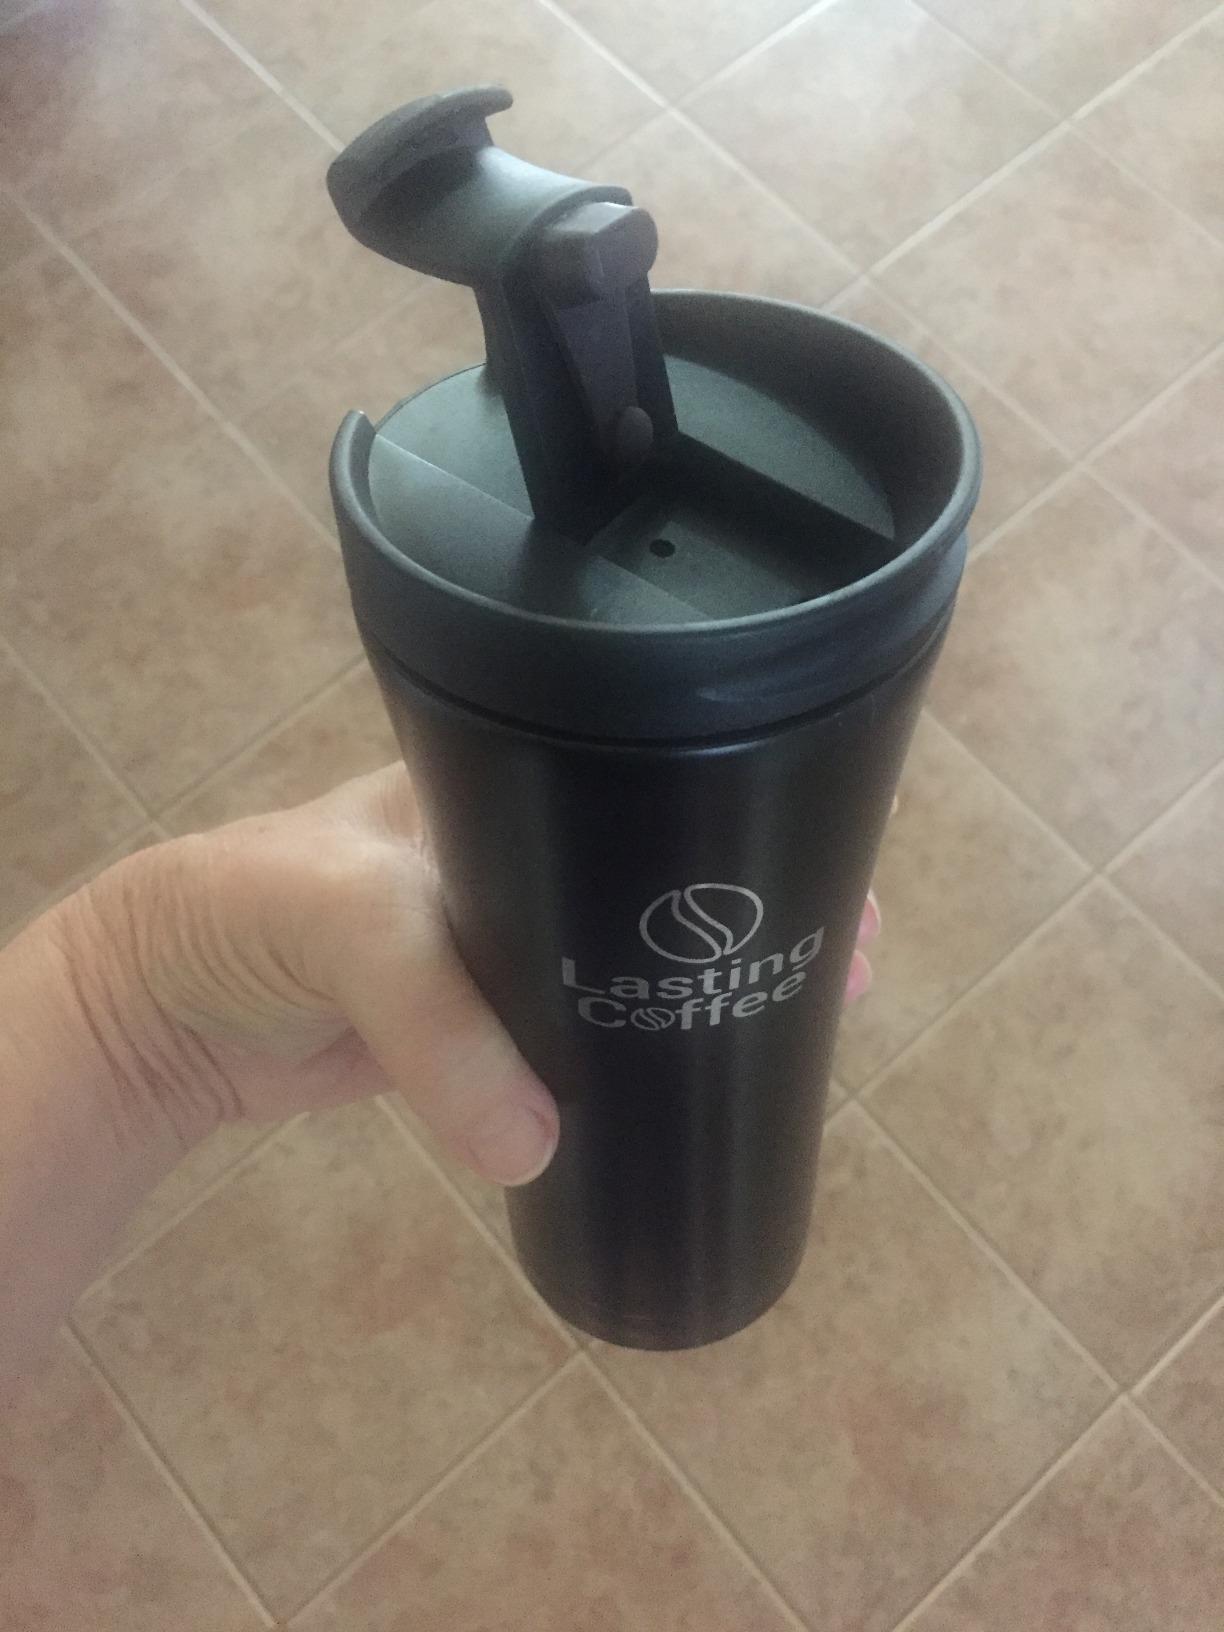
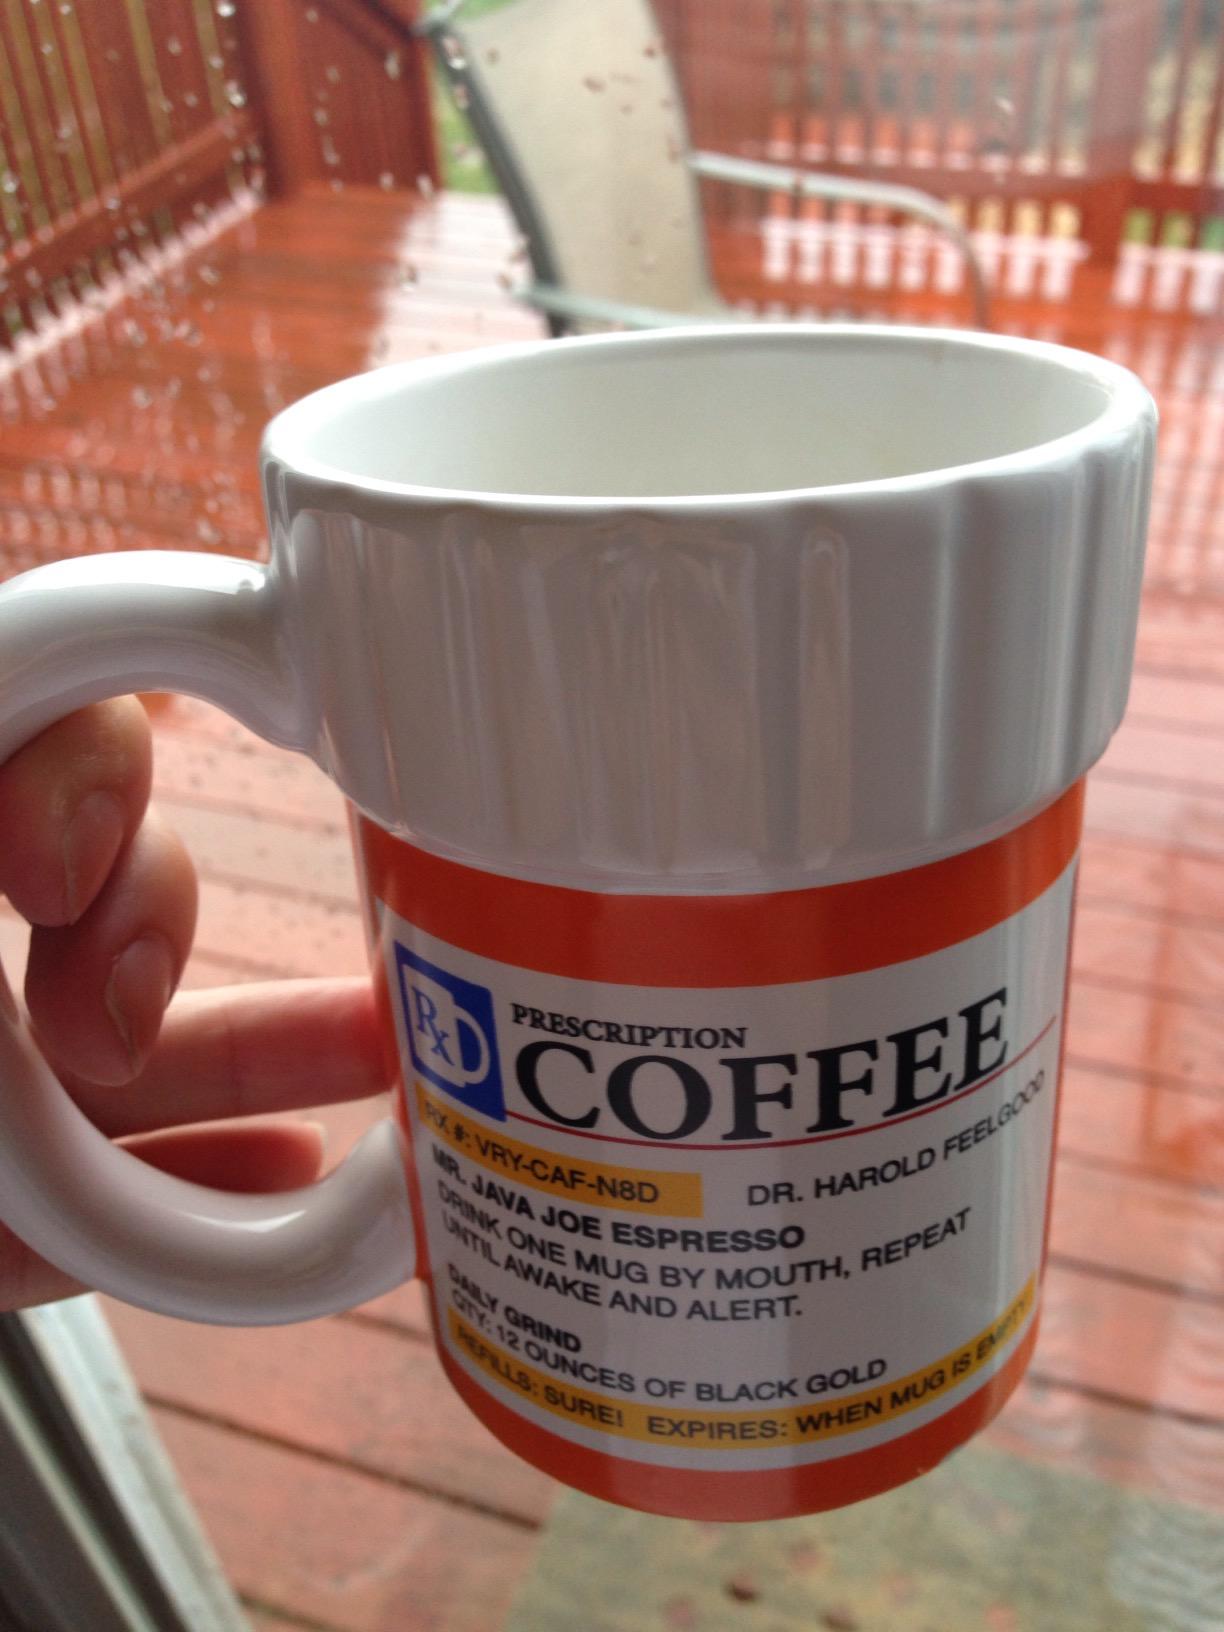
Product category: items_mug
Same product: no